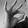
ASL letter: F